Gurgel Supermini

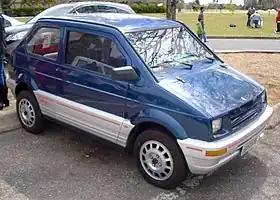
Gurgel Supermini

The Gurgel Supermini is a city car produced in Brazil by Gurgel from 1992 to 1994.